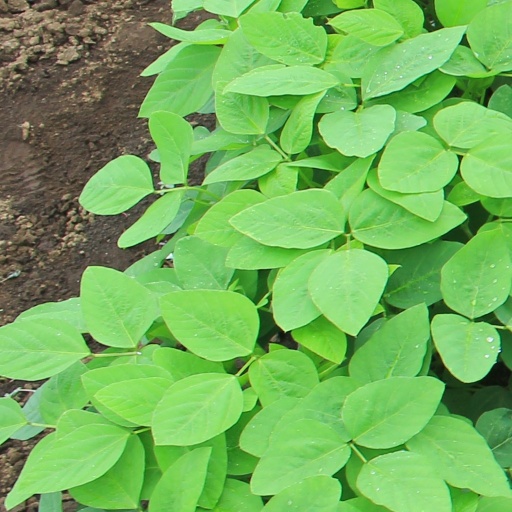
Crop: soybean